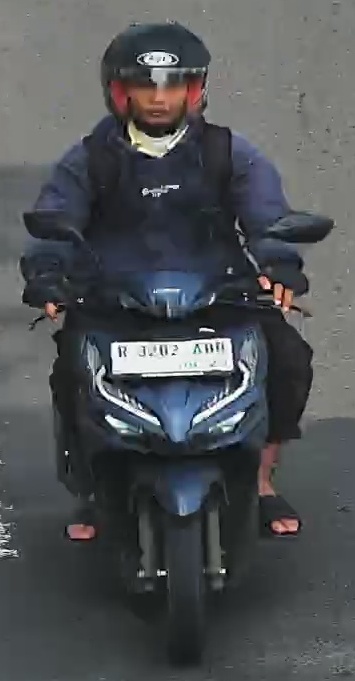
person-with-helmet: 1
person-without-helmet: 0